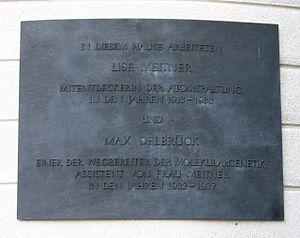
Lise Meitner, née le 7 ou le 17 novembre 1878 à Vienne en Autriche-Hongrie et morte le 27 octobre 1968 à Cambridge, Royaume-Uni, est une physicienne autrichienne naturalisée suédoise.